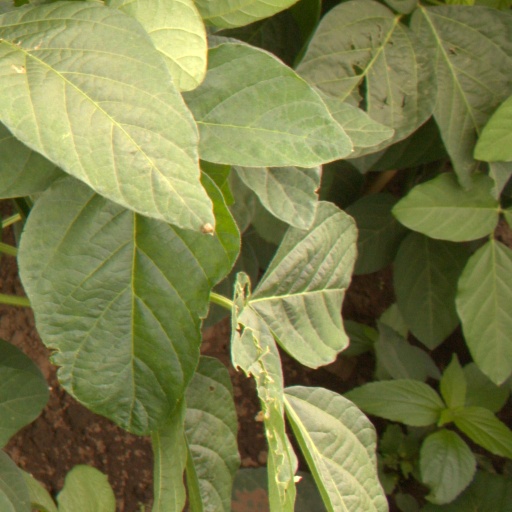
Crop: soybean